Mainland Australia

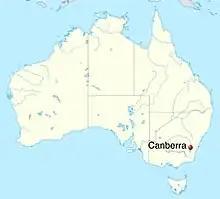
Location of Canberra

After Federation in 1901, it was always assumed the Australian capital would be on the mainland. However, the location of the capital sparked years of negotiating between politicians in New South Wales and Victoria, the two most prominent states, who each wanted their capital, Sydney and Melbourne respectively, to become the new country's capital.